Valle, Norway

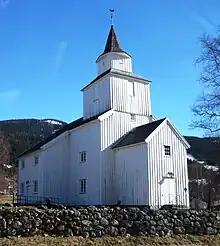
Valle Church

Valle was established as a municipality on 1 January 1838 (see formannskapsdistrikt law). On 1 January 1902, the northern part of Valle (population: 476) was separated to become the separate municipality of Bykle. This left Valle with 1,720 inhabitants. On 1 July 1915, the southern district of Valle (population: 658) was separated to form the new municipality of Hylestad. This left Valle with a population of 1,051. During the 1960s, there were many municipal mergers across Norway due to the work of the Schei Committee. On 1 January 1962, the municipalities of Hylestad (population: 662) and Valle (population: 902) were merged into one municipality named Valle.